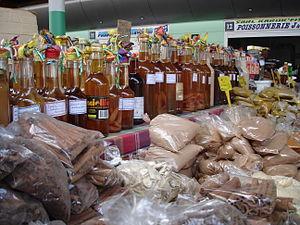
Vue sur les étales du marché de Basse-Terre où l'on peut voir des épices de toutes sortes. (Guadeloupe) - France
La Guadeloupe est une destination prisée pour le tourisme, pour ses plages de sable blanc ou de sable noir, ses cascades, ses musées, sa faune et sa flore, et ses nombreux sites à découvrir au hasard de la visite de certaines communes de l'île. La Guadeloupe offre aussi de nombreuses activités sportives, comme le nautisme, randonnées, découverte des fonds marins, pêche au gros, visite de Grand-cul-de-sac-Marin, etc. C'est ainsi la première destination touristique de l'Outremer français. En effet le tourisme guadeloupéen met en avant tous les atouts de l’île aussi bien le soleil et la mer que la forêt et le volcan : la Soufrière. La Guadeloupe est attractive surtout durant l’hiver où les touristes cherchent la chaleur sur les belles plages.